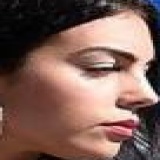
hoa hậu Georgina Rodriguez